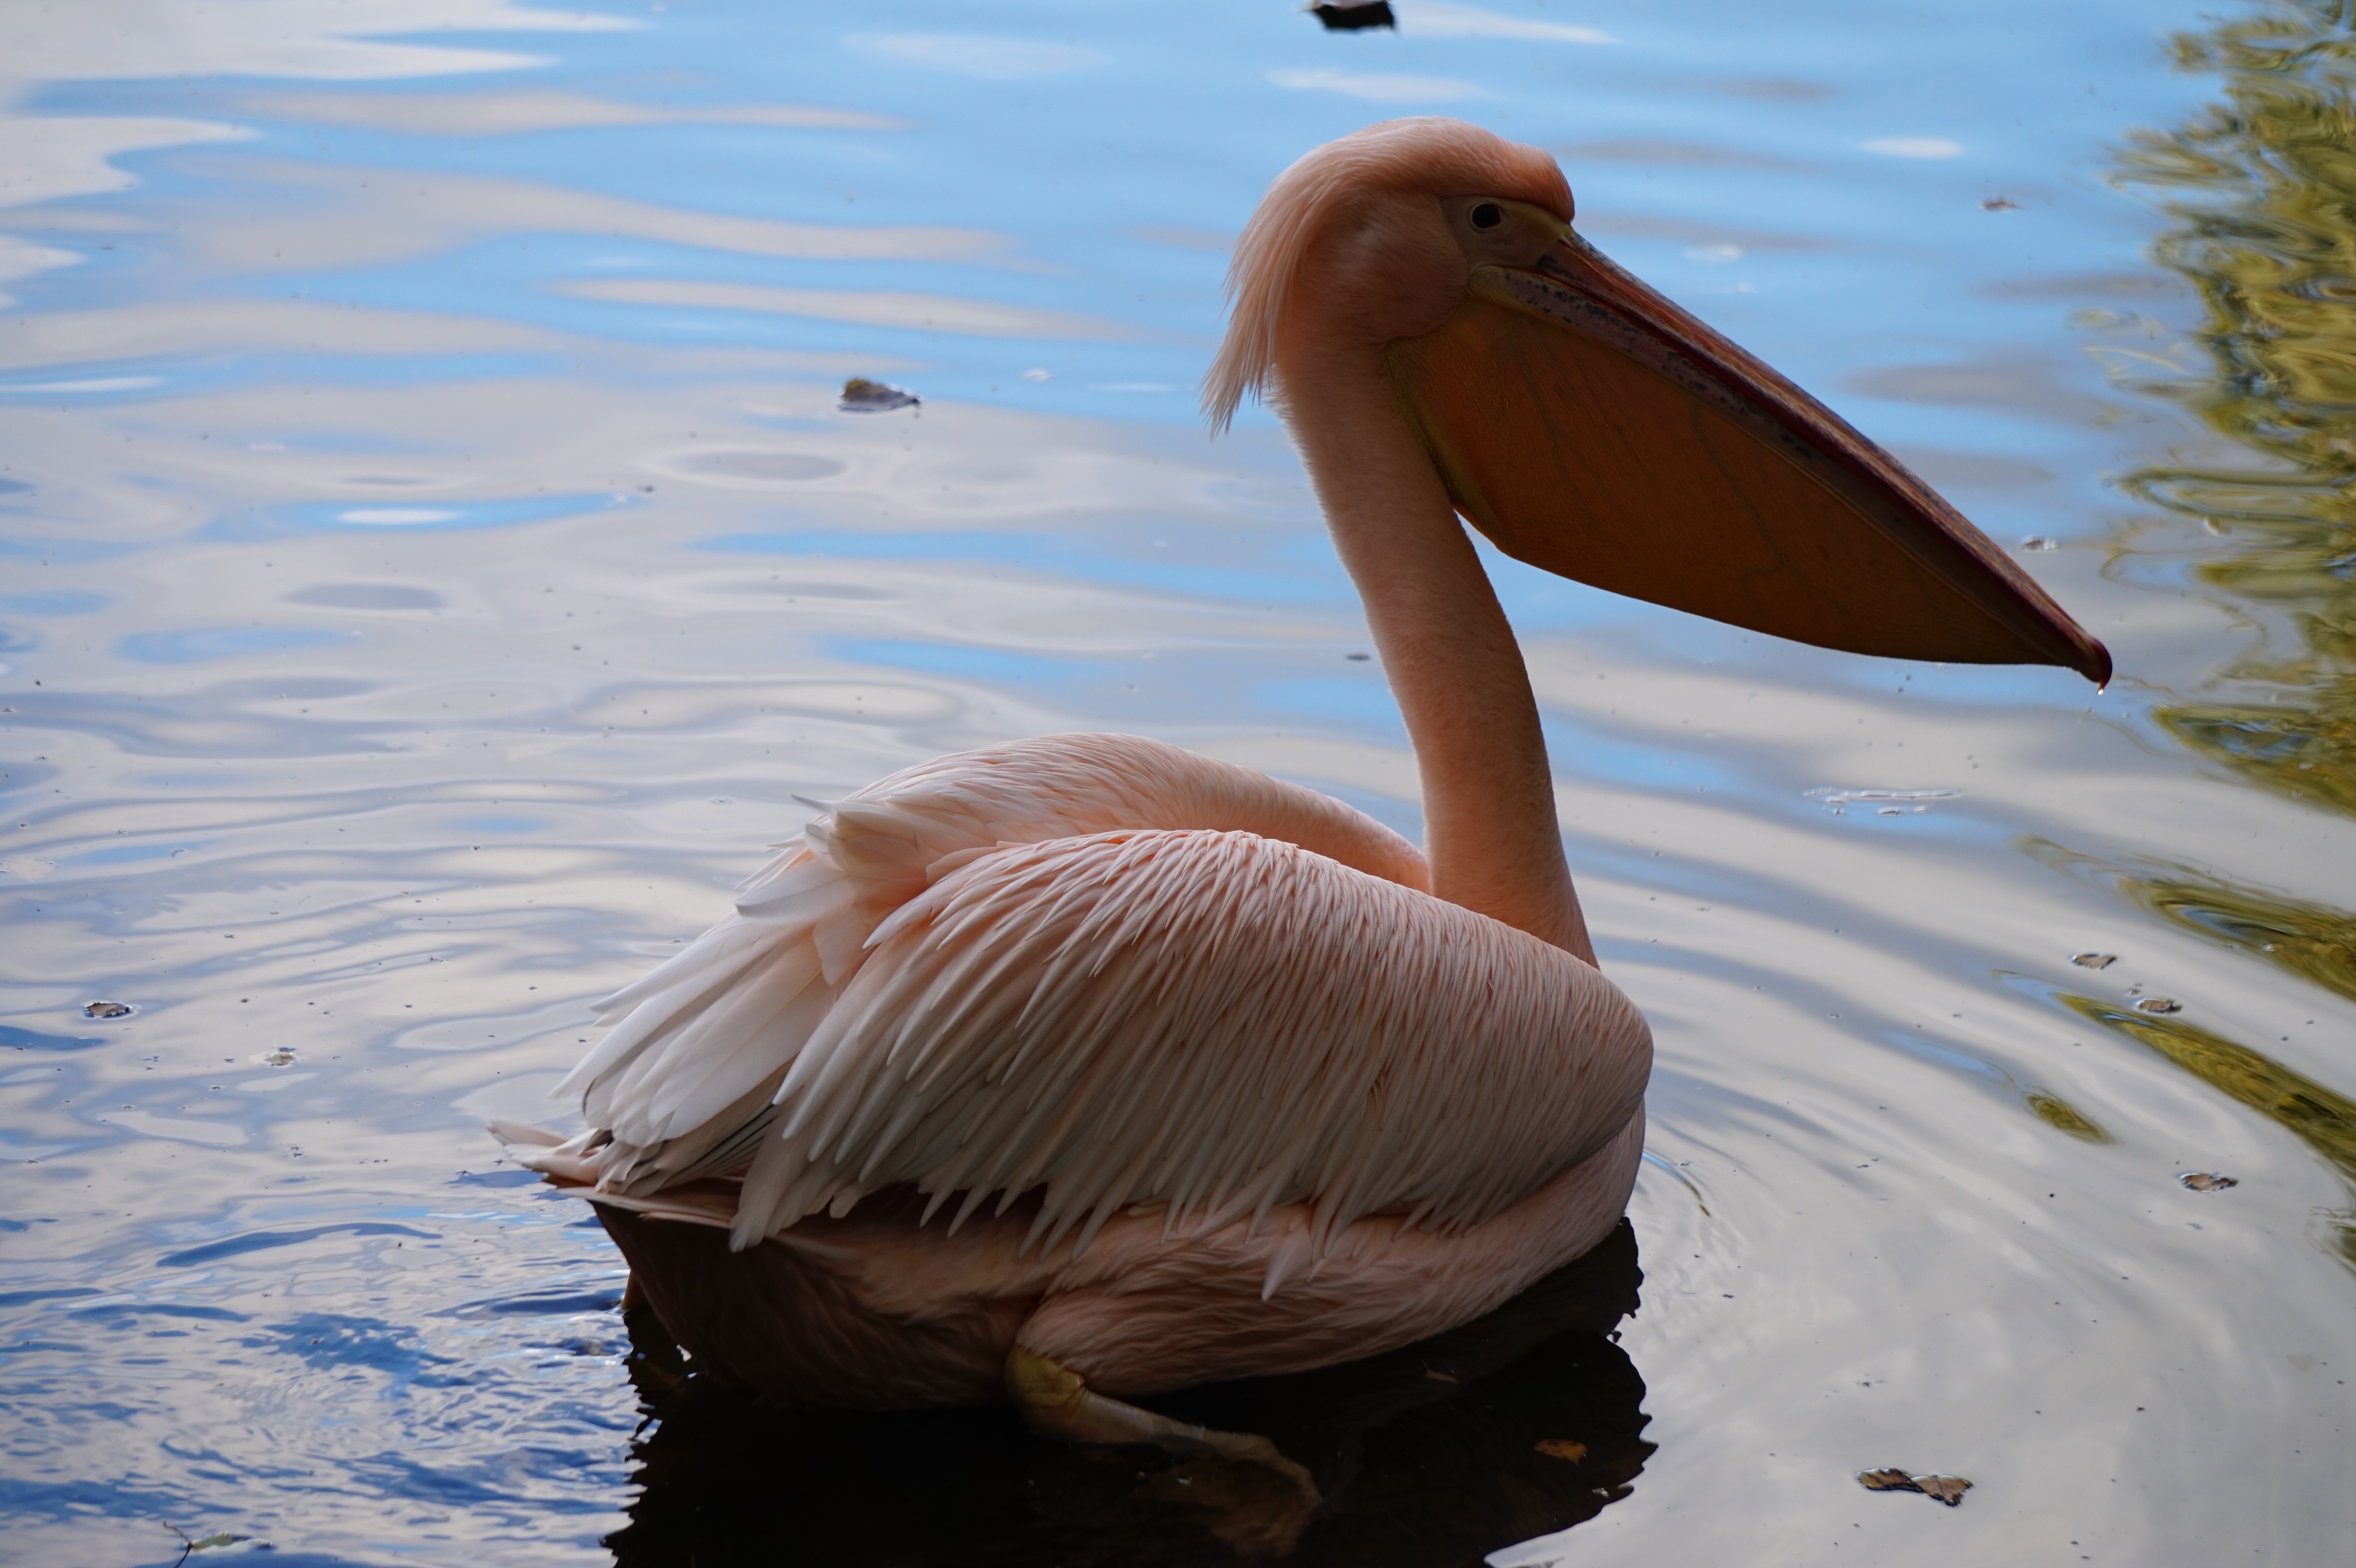
water, bird, wing, pelican, wildlife, reflection, beak, pink, fauna, vertebrate, pelicans, water bird, pink pelican, big bill